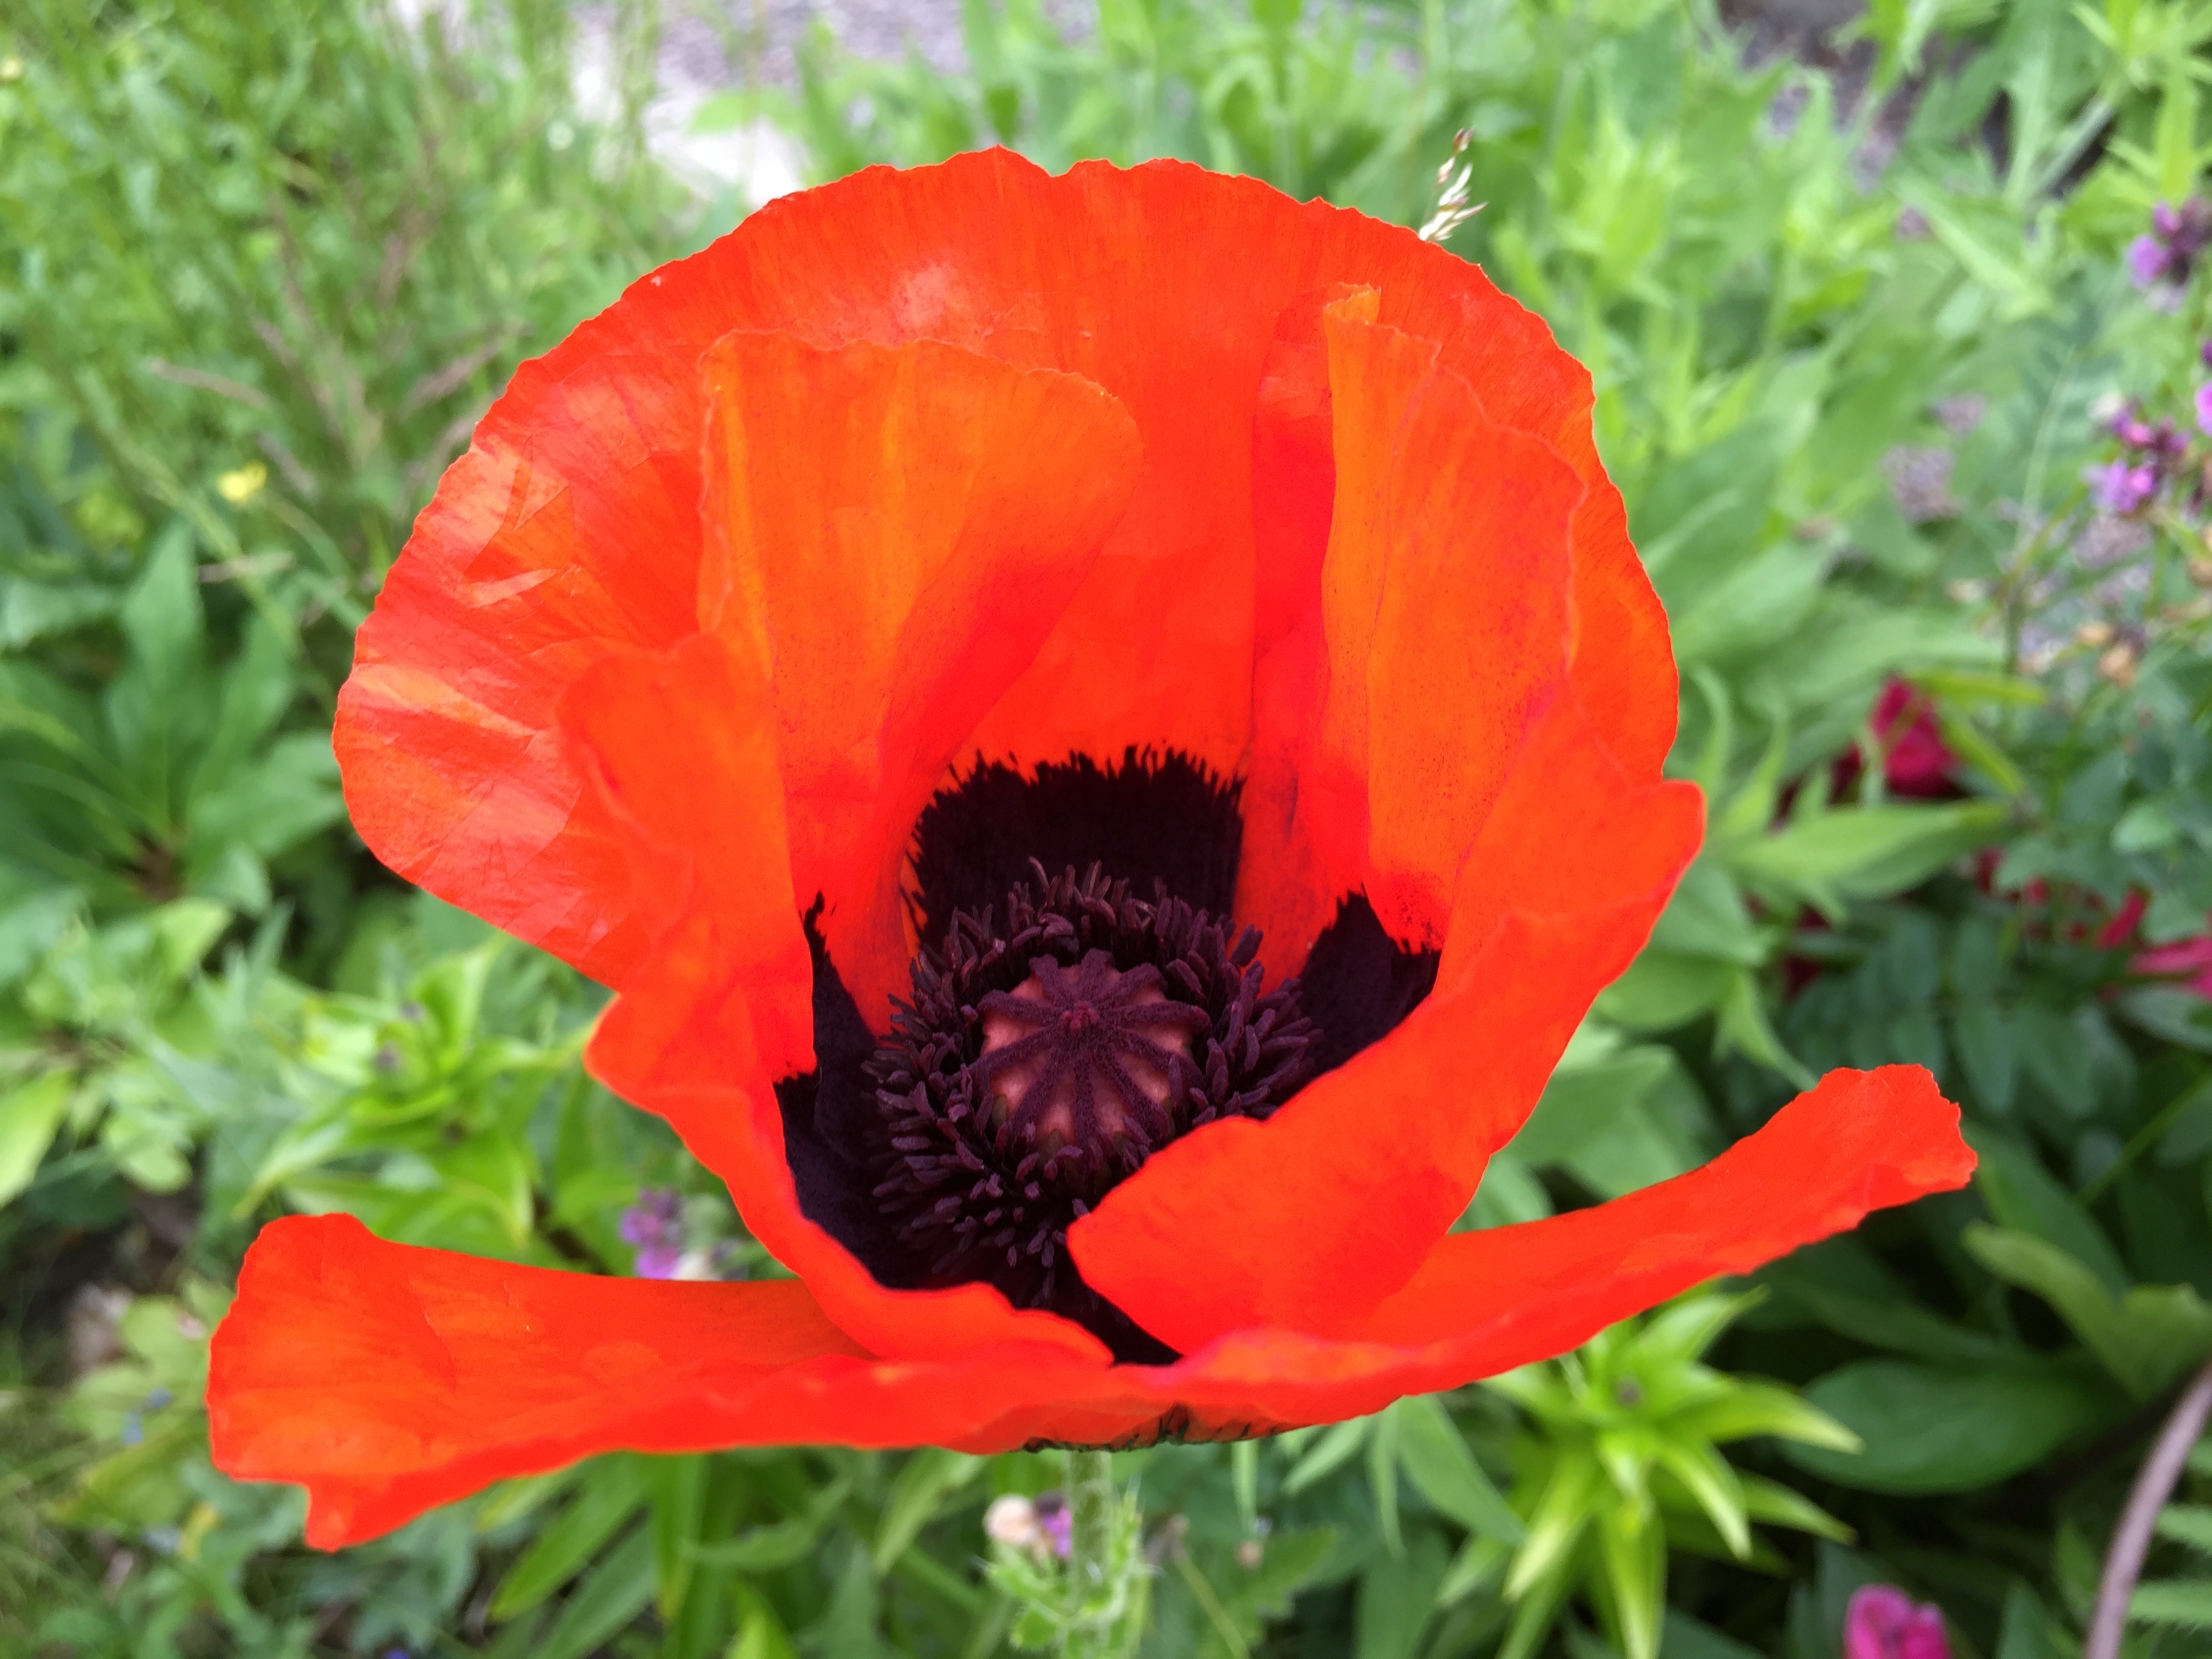
plant, flower, petal, orange, red, botany, flora, wildflower, poppy, coquelicot, macro photography, flowering plant, annual plant, land plant, poppy family